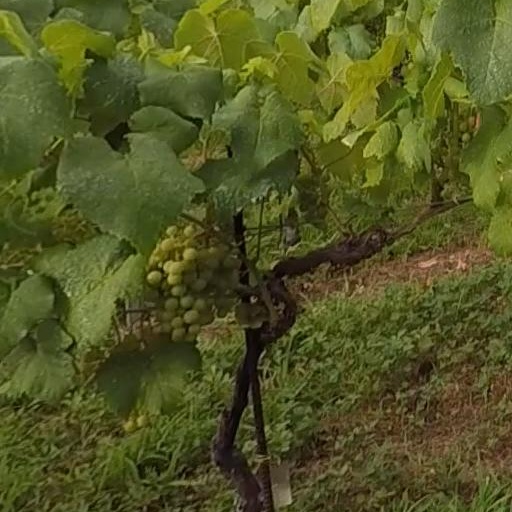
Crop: grape